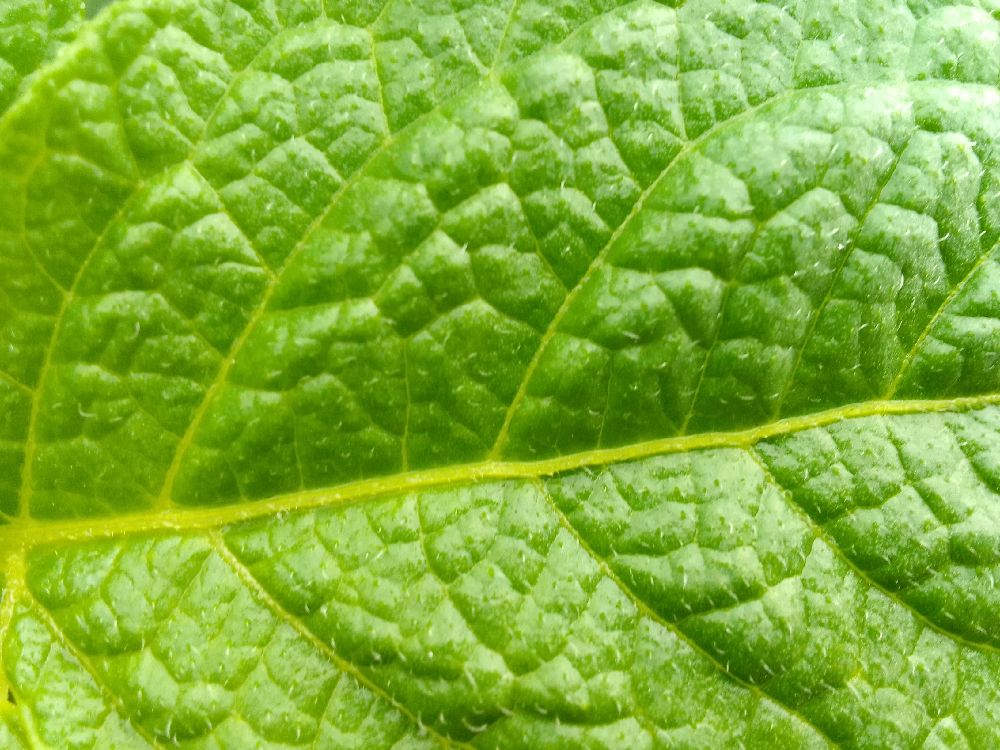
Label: Healthy